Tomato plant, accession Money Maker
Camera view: tilt-top (135 deg); turntable rotation: 60 degrees
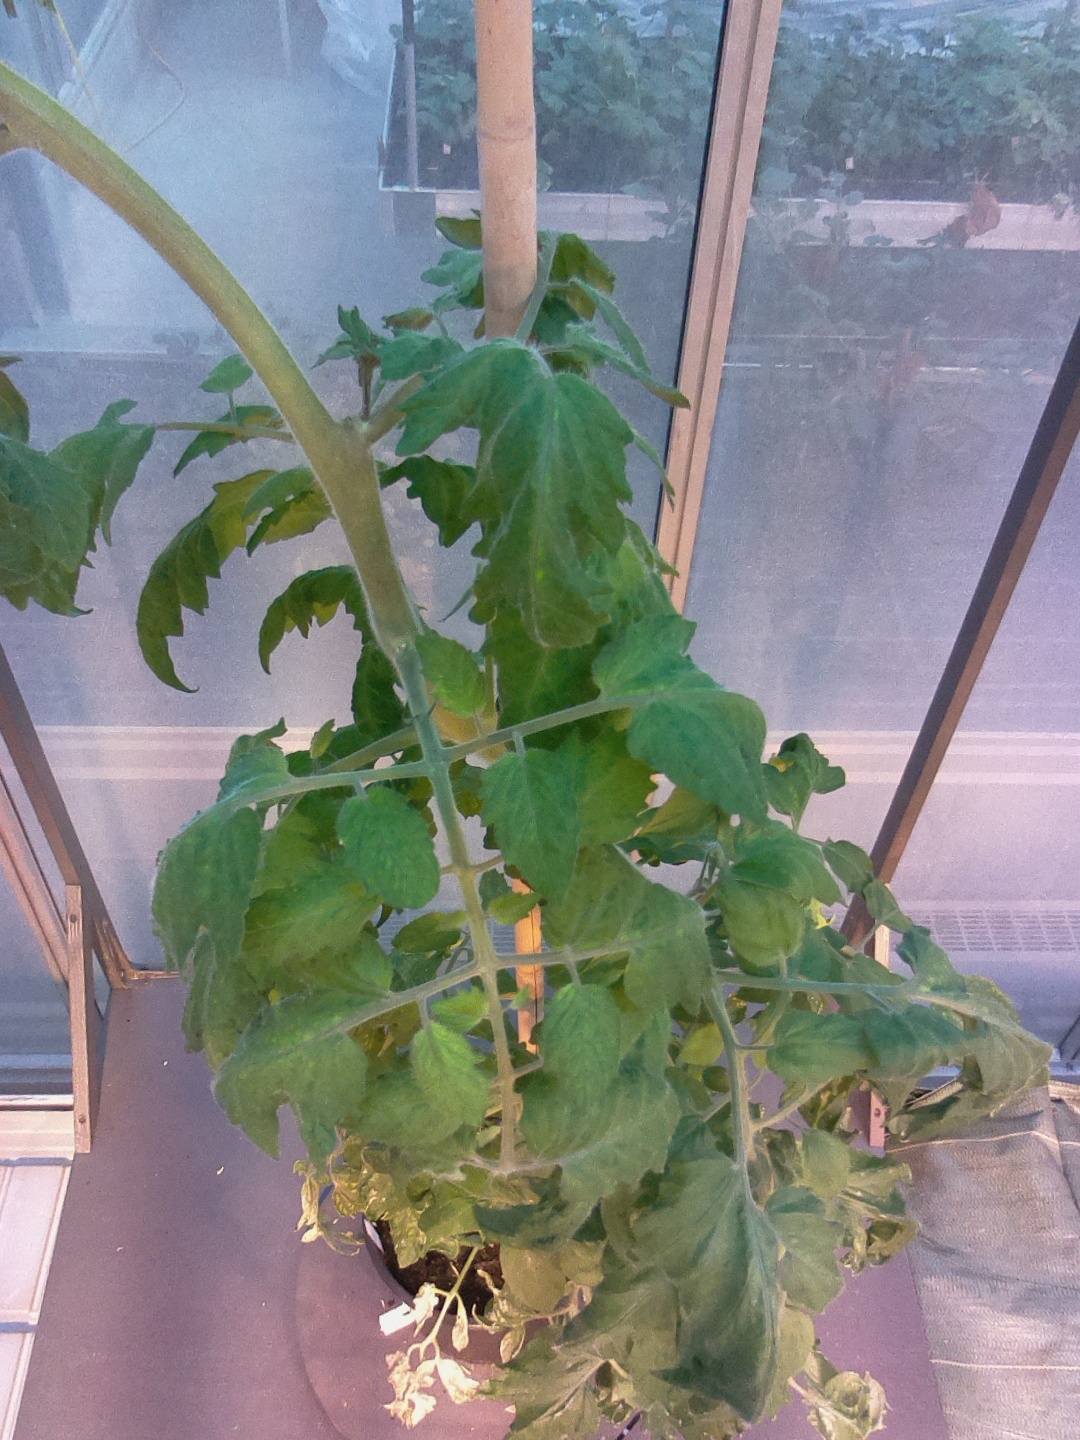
BBCH growth stage 63: 30%-40% of flowers open